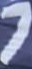
Number: 7